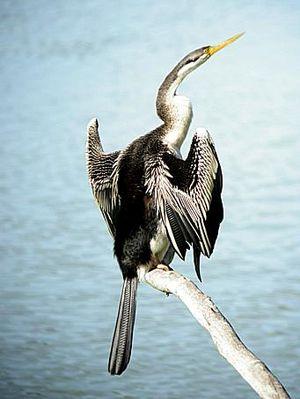
Darter, origine en:File:Darter-341.jpg photo prise par en:User:Tannin
Les Anhingidae sont une famille d'oiseaux appelés anhingas ou oiseaux-serpent. Cette famille ne comprend que le seul genre Anhinga et 4 espèces. Le mot « Anhinga » vient de la langue Tupi du Brésil et veut dire « oiseau-diable » ou « oiseau-serpent ».